Perturbation (astronomy)

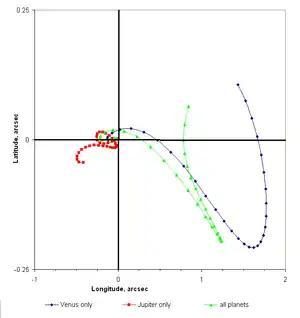
Mercury's orbital longitude and latitude, as perturbed by Venus, Jupiter, and all of the planets of the Solar System, at intervals of 2.5 days. Mercury would remain centered on the crosshairs if there were no perturbations.

Most systems that involve multiple gravitational attractions present one primary body which is dominant in its effects (for example, a star, in the case of the star and its planet, or a planet, in the case of the planet and its satellite). The gravitational effects of the other bodies can be treated as perturbations of the hypothetical unperturbed motion of the planet or satellite around its primary body.